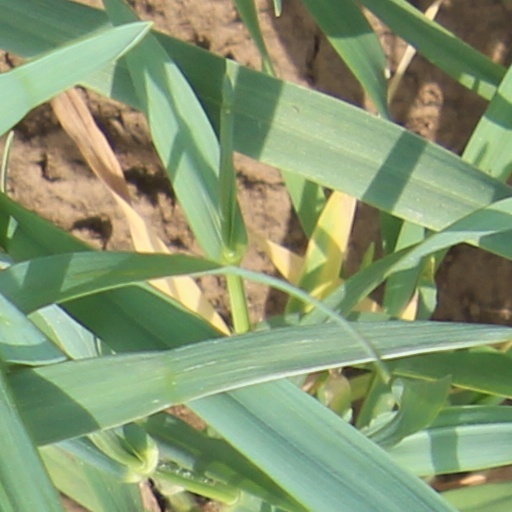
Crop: wheat